Boston Theater District

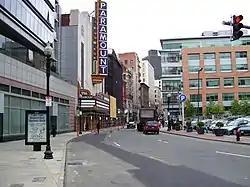

The Boston Theater District is the center of Boston's theater scene. Many of its theaters are on Washington Street, Tremont Street, Boylston Street, and Huntington Avenue.